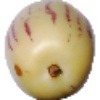
Label: pepino